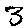
Label: 3